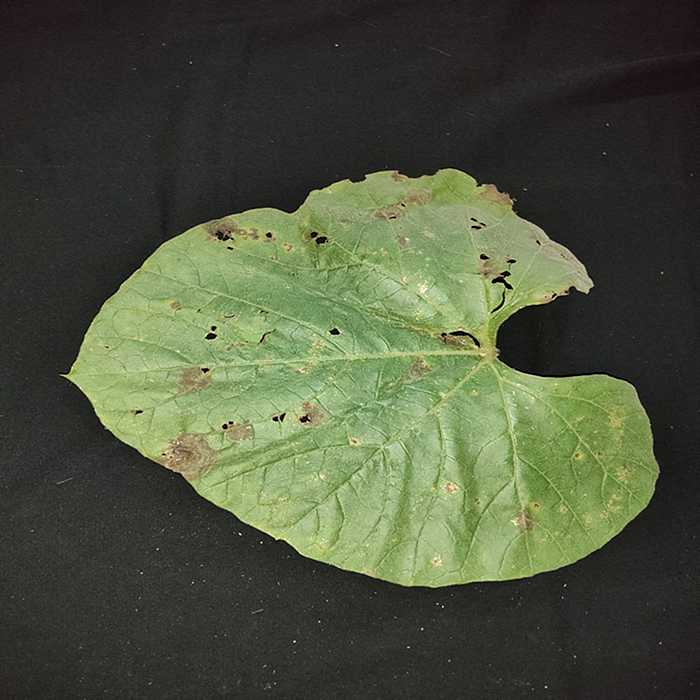
Plant: Bottle gourd
Label: Anthracnose